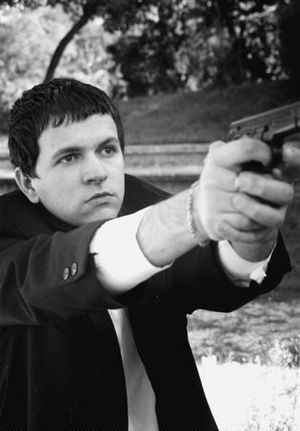
Flavio Sciolè
Flavio Sciolè
Flavio Sciolè 6. september 1970 er en italiensk filminstruktør, dramatiker, poet, skuespiller, kunstner og instruktør.